James Sharman

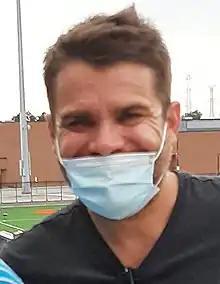
Sharman in 2021

James Sharman (born April 13, 1974) is an English writer and sportscaster at Homestand Sports focusing on soccer. He is also co-founder and host at Footy Prime the Podcast. James also frequently appears on Rogers Sportsnet and Sportsnet theFan 590. In 2019, he launched Sharman's Proper Pies with his wife, Toni.